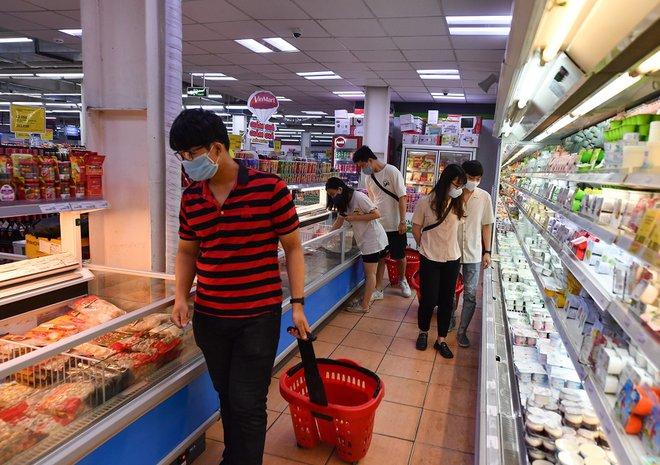
có nhiều người đang xuất hiện ở trong siêu thị